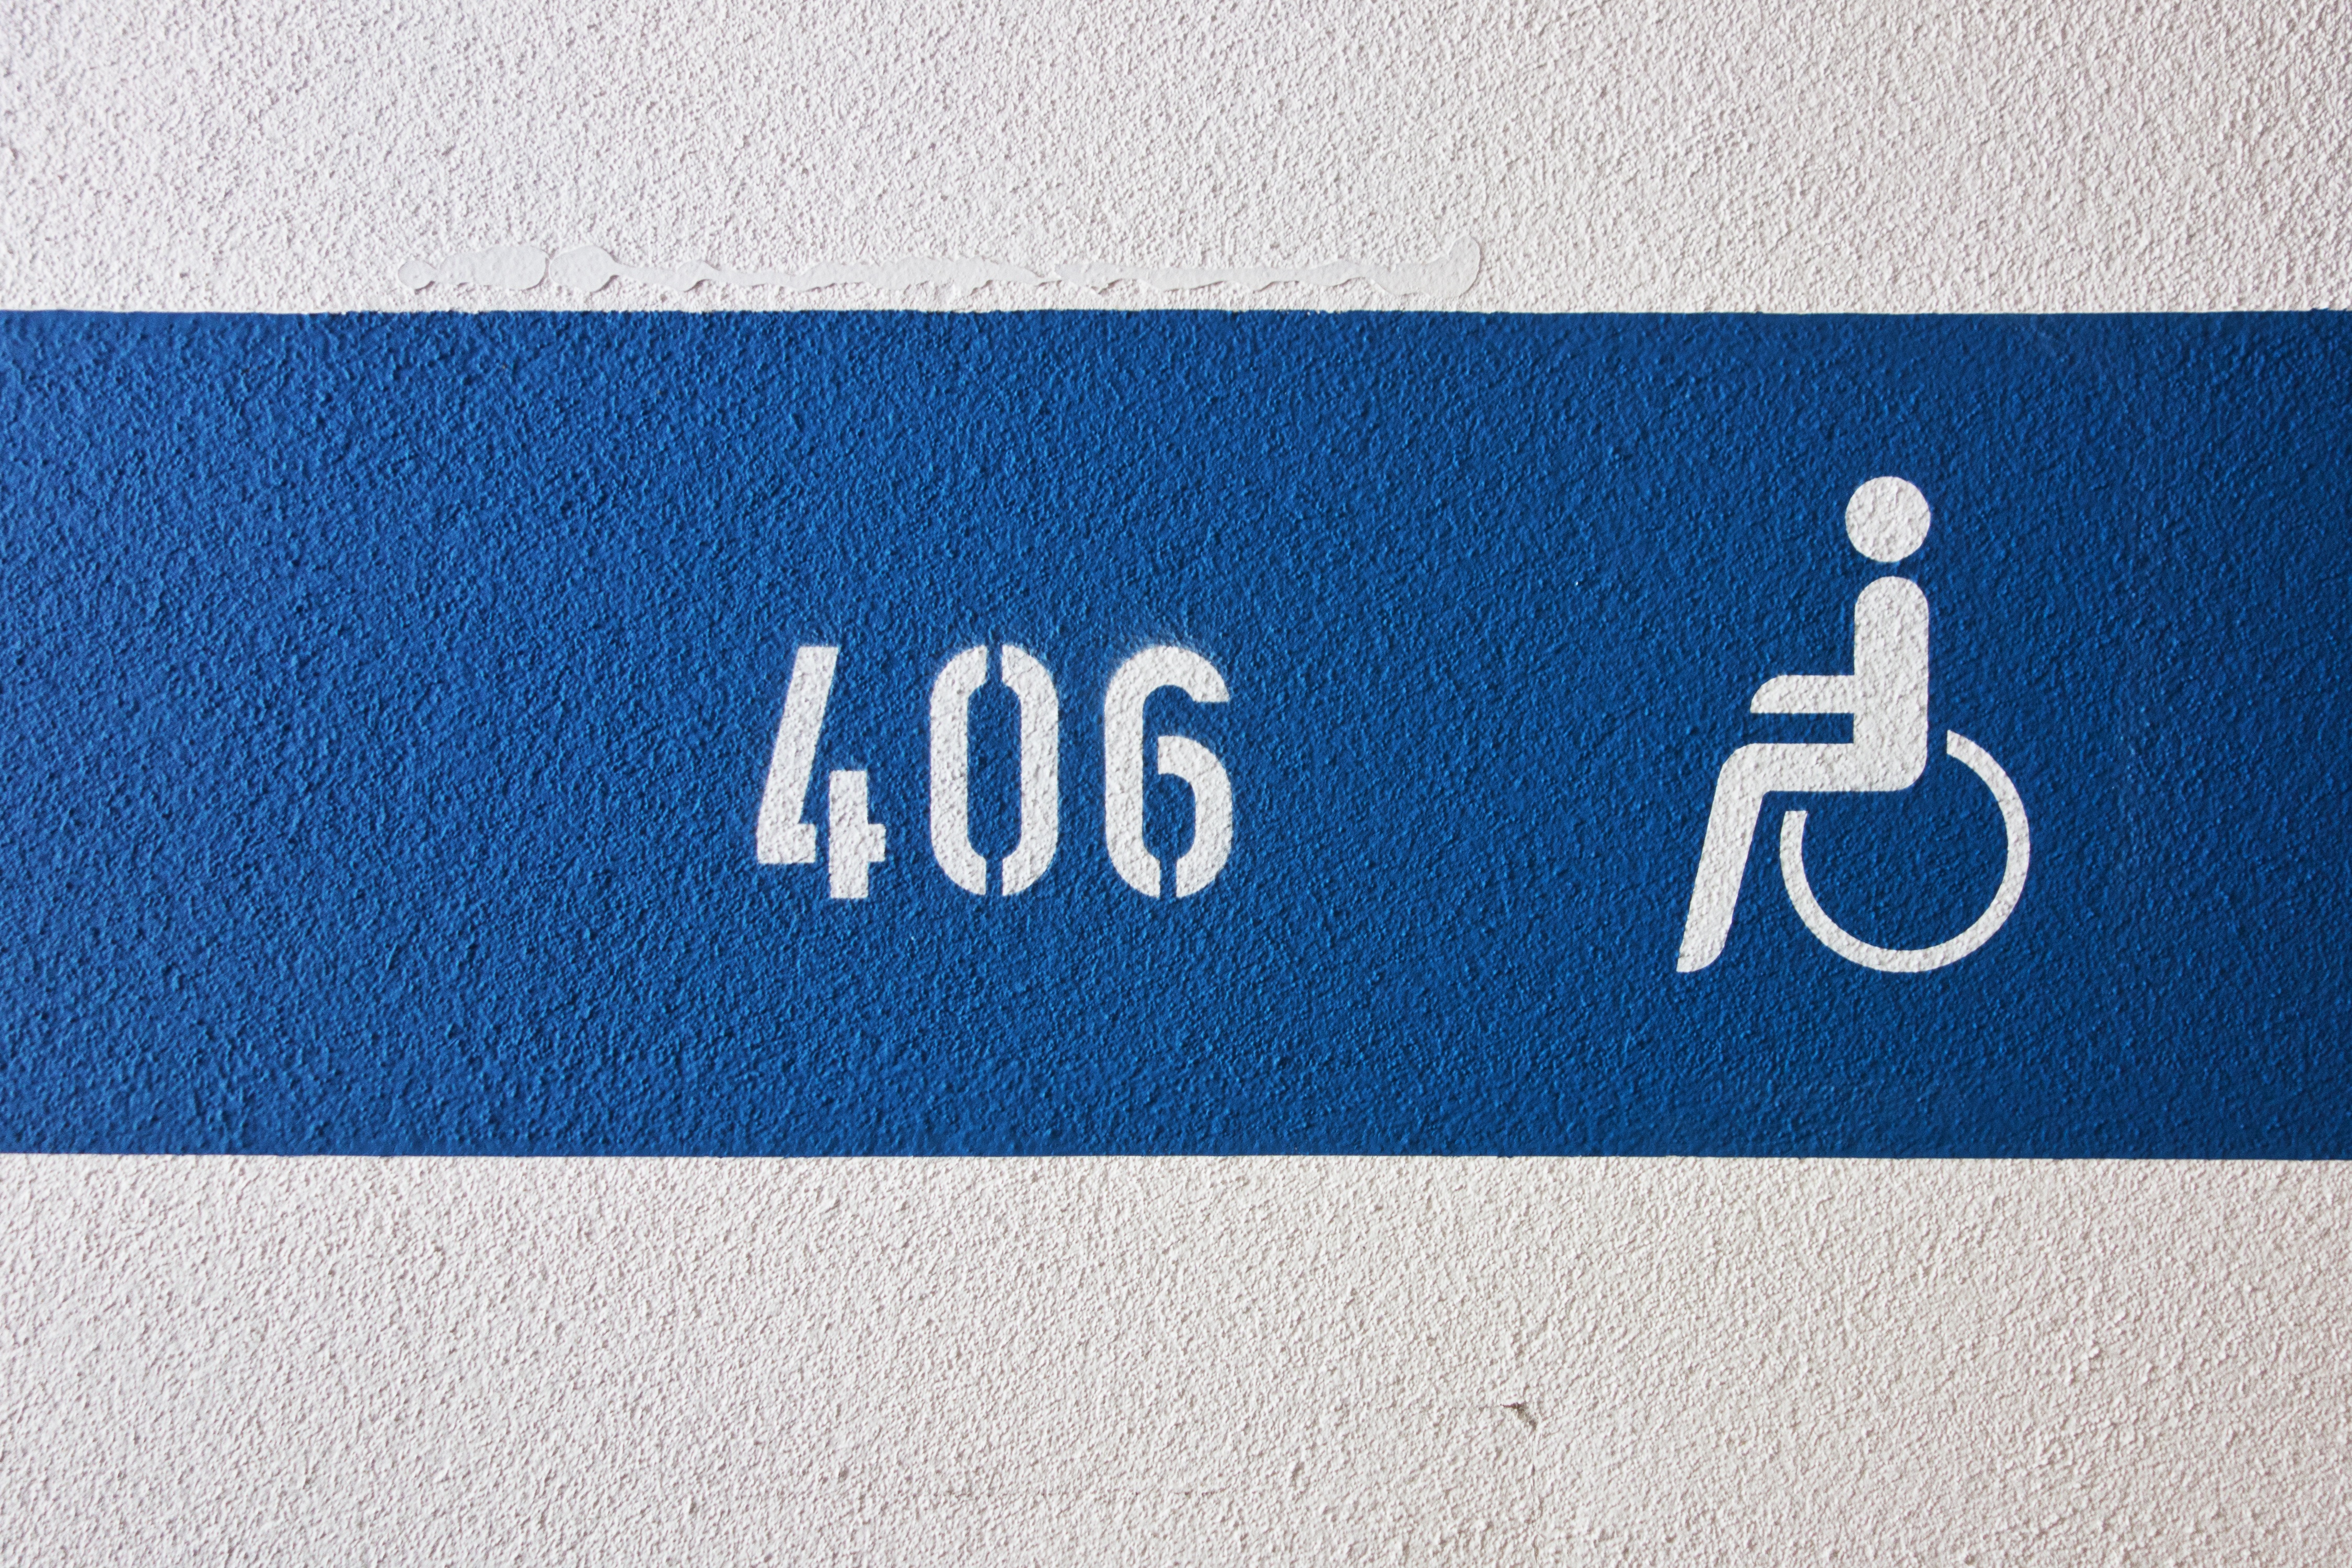
number, parking, park, blue, signage, label, brand, font, logo, text, shield, flat, trademark, disabled, disability, multi storey car park, park level, alternate space, disabled parking space, 406